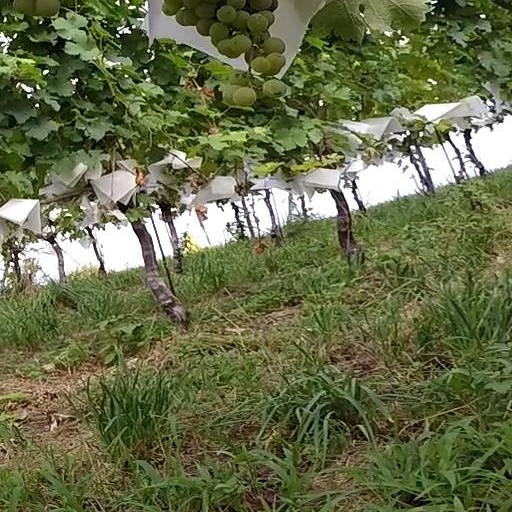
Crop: grape